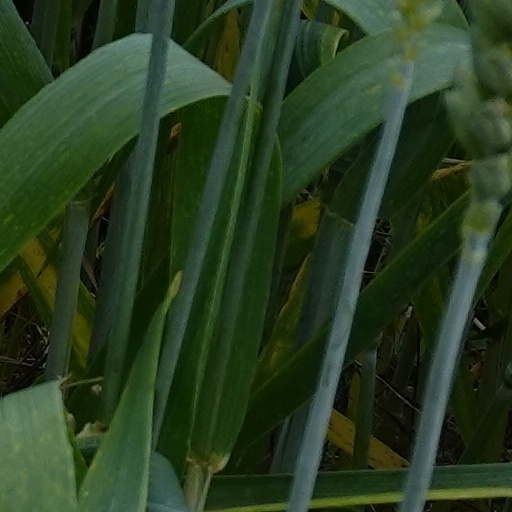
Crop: wheat